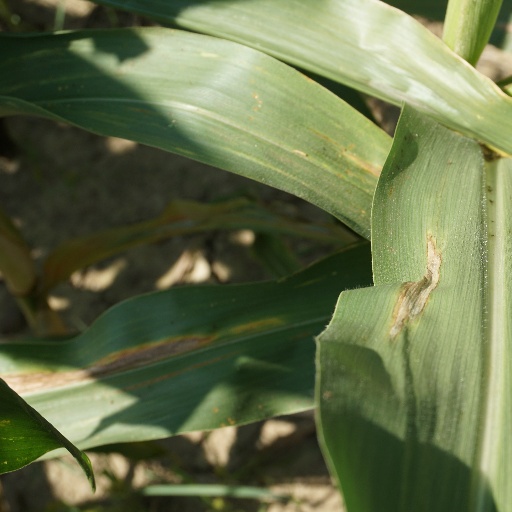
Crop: maize; corn